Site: brandenburg
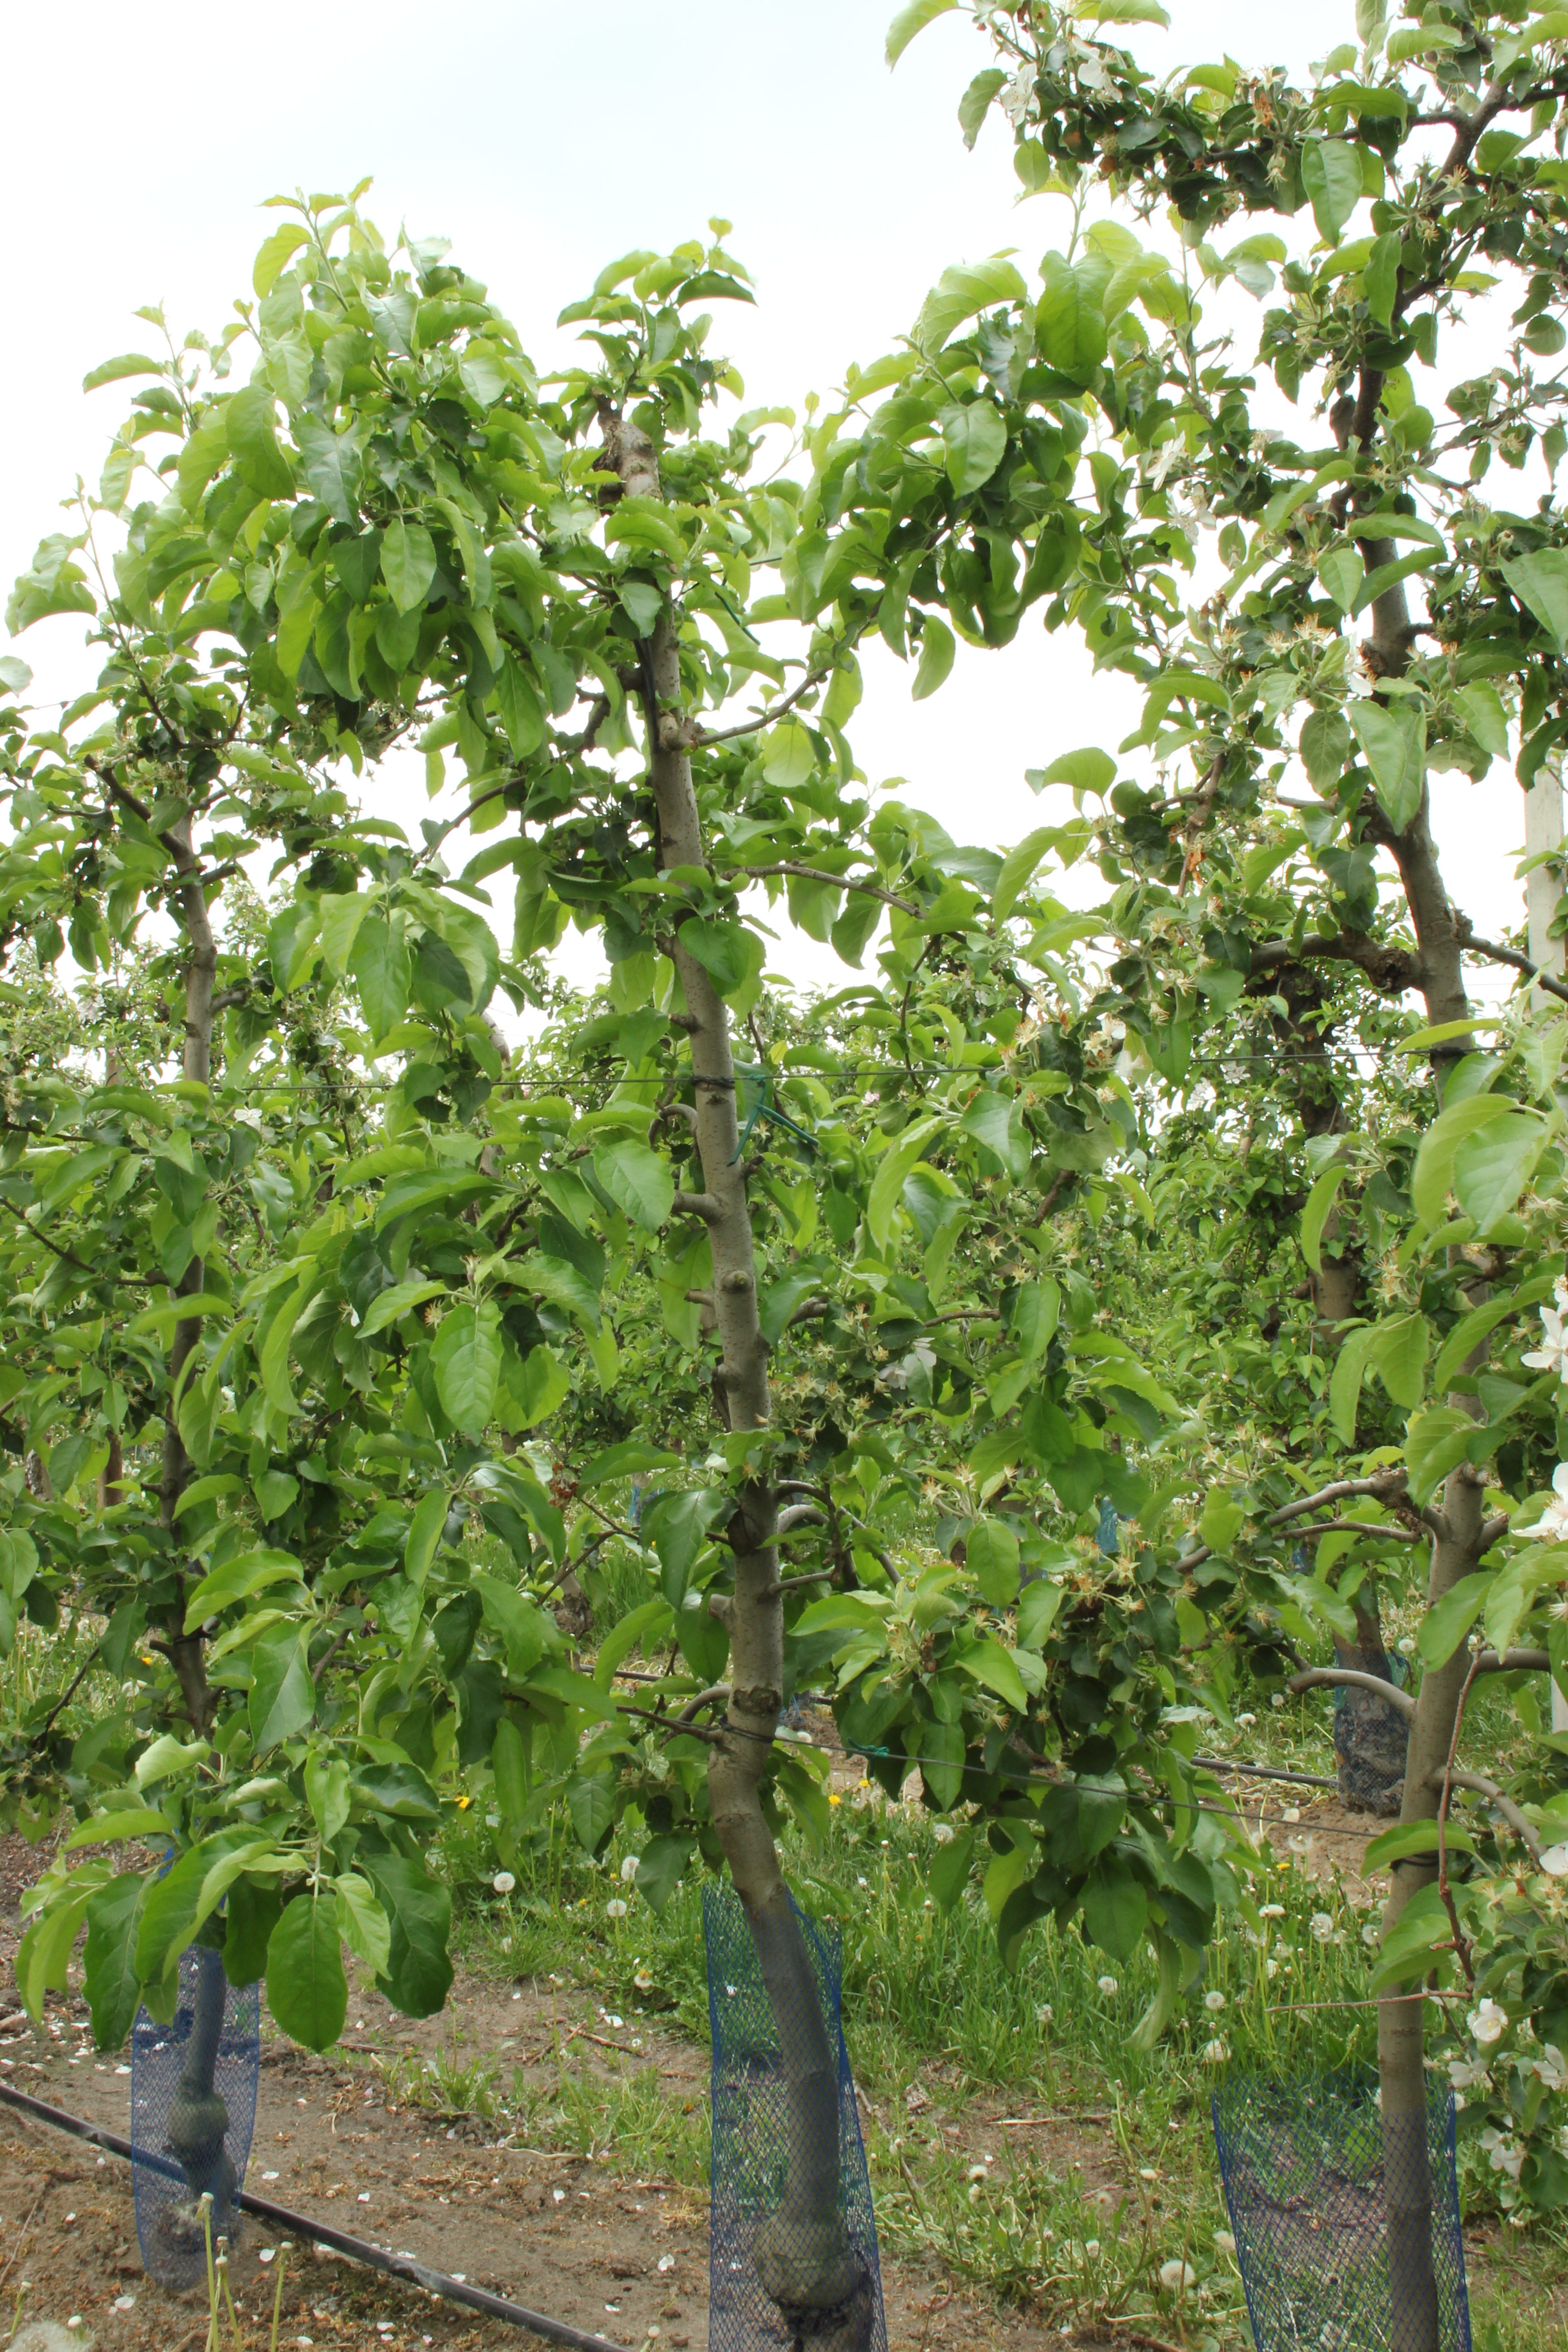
Growth stage (BBCH 67): Flowering